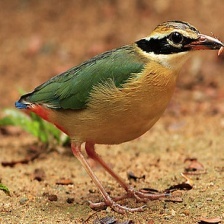
Species: INDIAN PITTA
Scientific name: PITTA BRACHYURA